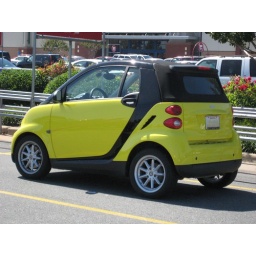
My 1st in-person sighting of a Smart car in a 'modest' yellow